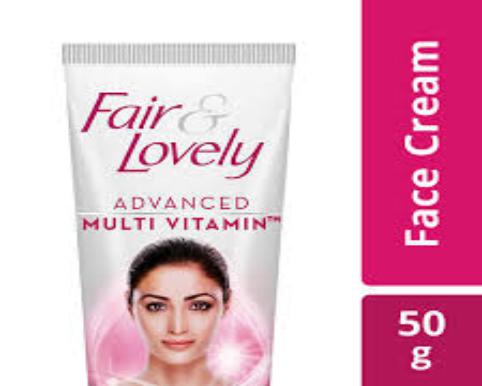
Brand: Fair and Lovely
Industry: Necessities